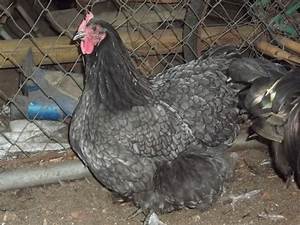
Label: gallina